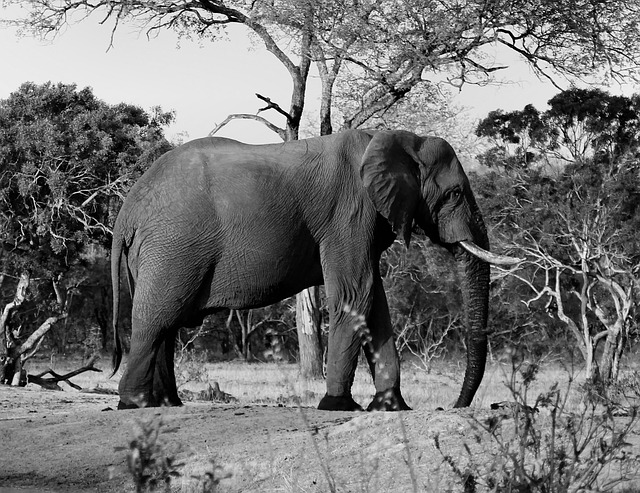
Label: elephant